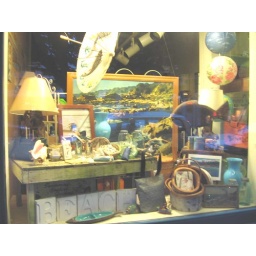
This was a beach themed window we did. It has a great giant photo of the california coast in the background.